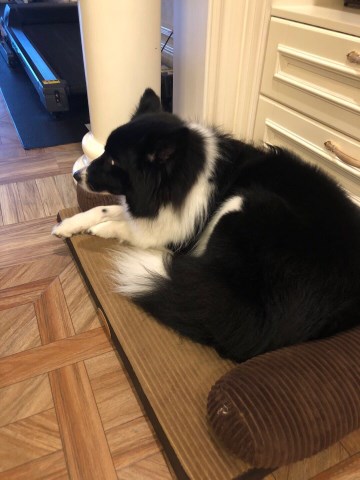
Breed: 2594-n000109-Border_collie